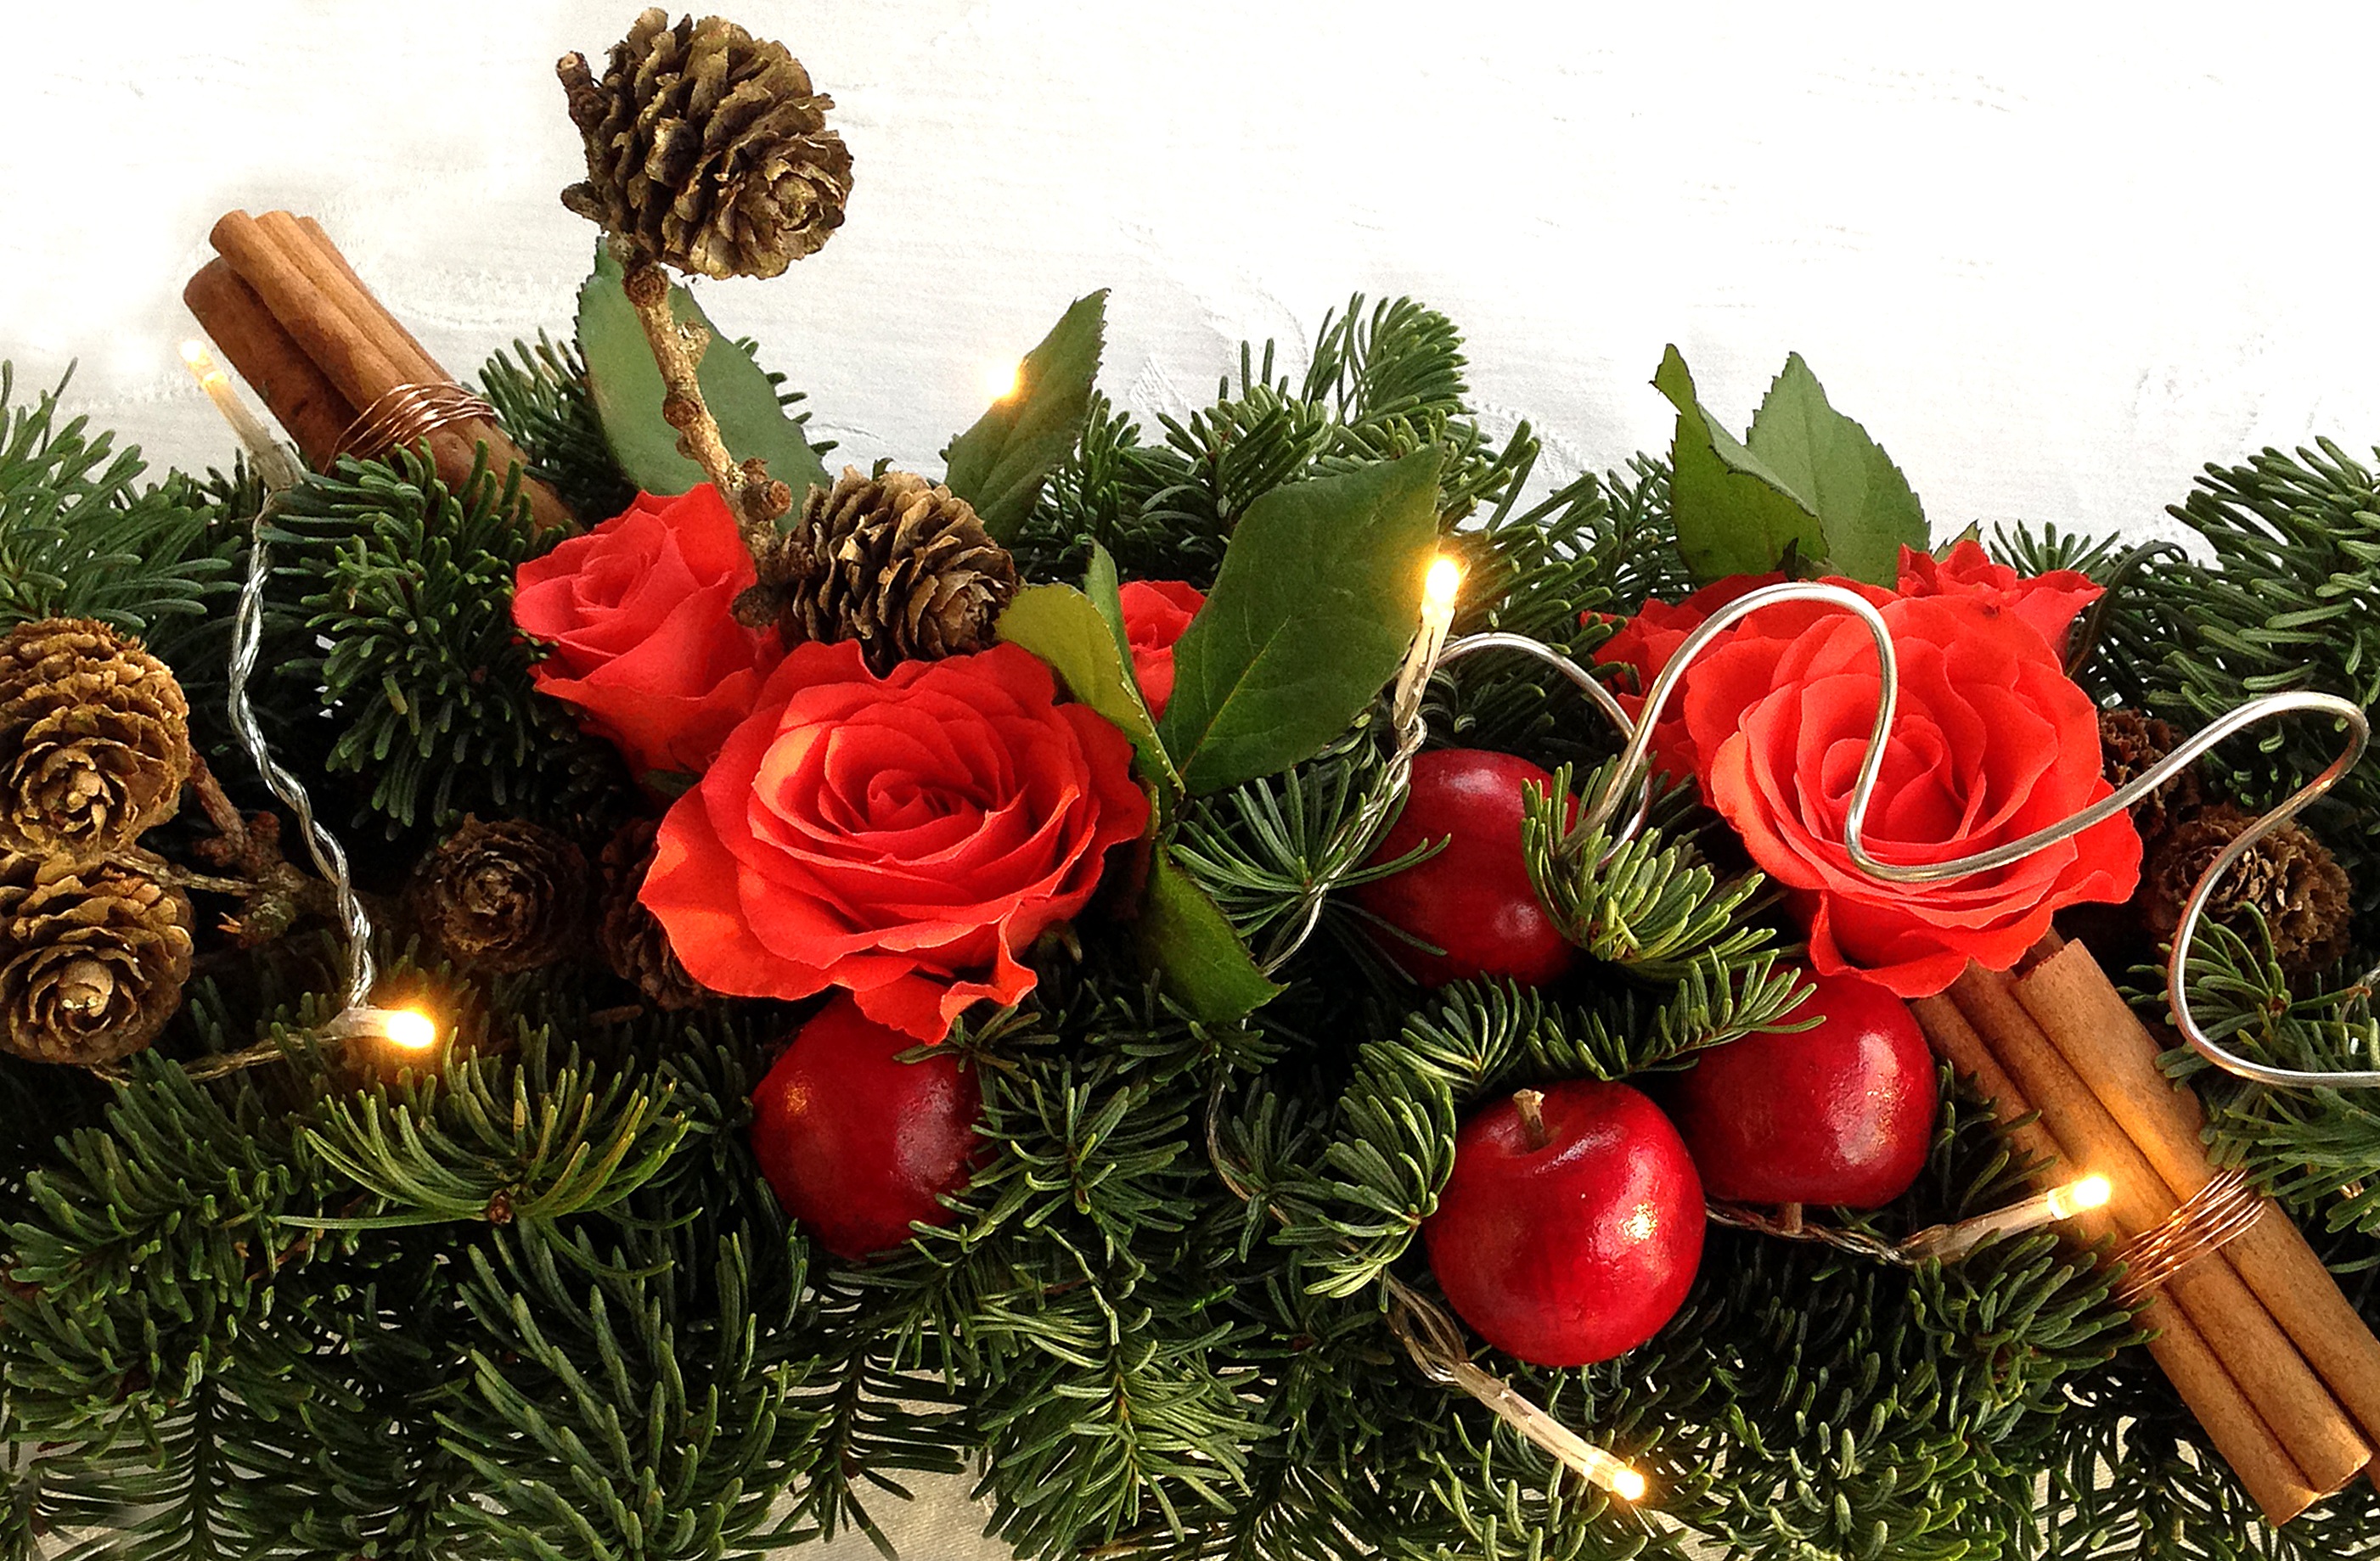
branch, light, plant, flower, rose, decoration, holiday, christmas, fir, christmas tree, flowers, christmas decoration, spruce, beautiful, floristry, celebrations, flower bouquet, floral design, land plant, flower arranging